Douglas DC-5

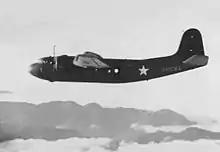
US DC-5 transport aircraft carrying supplies from the Australian mainland to Allied troops in Port Moresby, New Guinea, August 1942

The prototype DC-5, Douglas serial 411, was built at El Segundo, California, with 1,000 hp Wright R-1820-44 Cyclone engines. The aircraft made its first flight on February 20, 1939, with Carl Cover at the controls. This sole prototype (configured with just eight seats) became the personal aircraft of William Boeing, who named it "Rover". It was later impressed into the US Navy and converted for military use as an R3D-3 variant in February 1942.